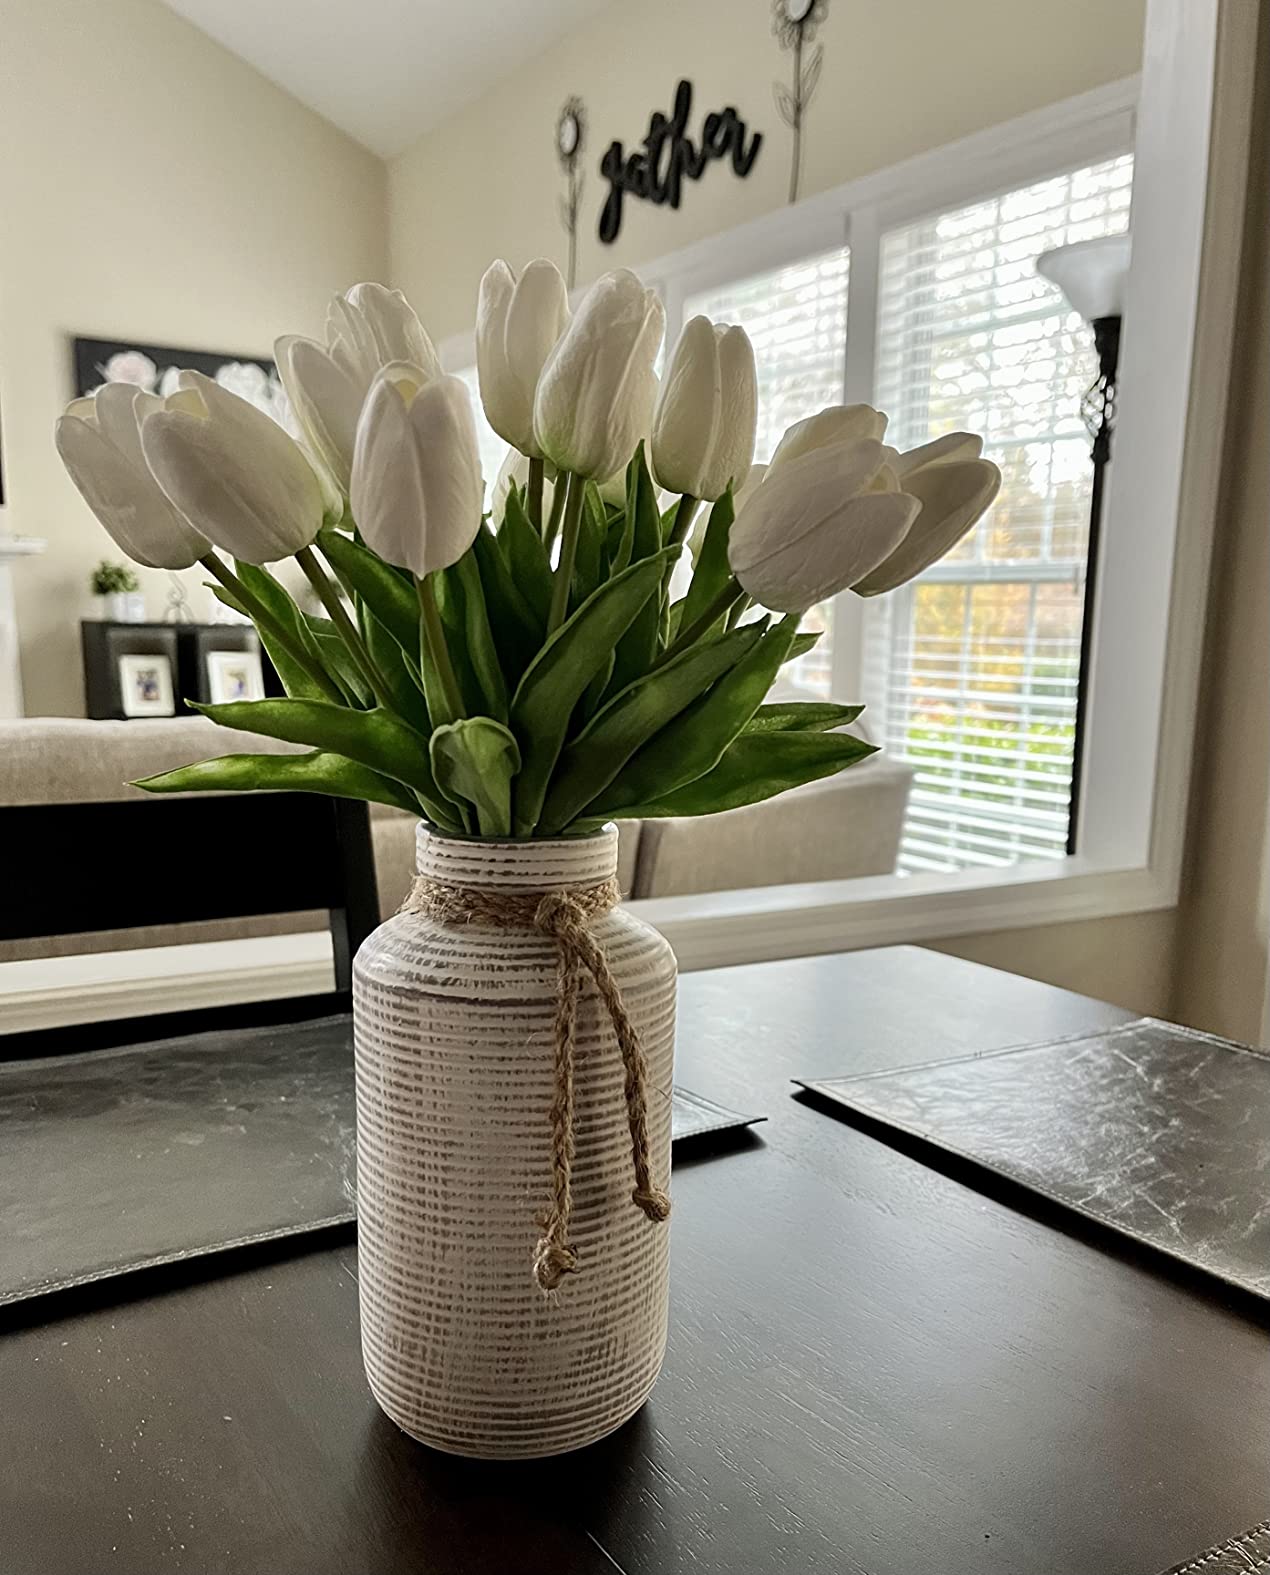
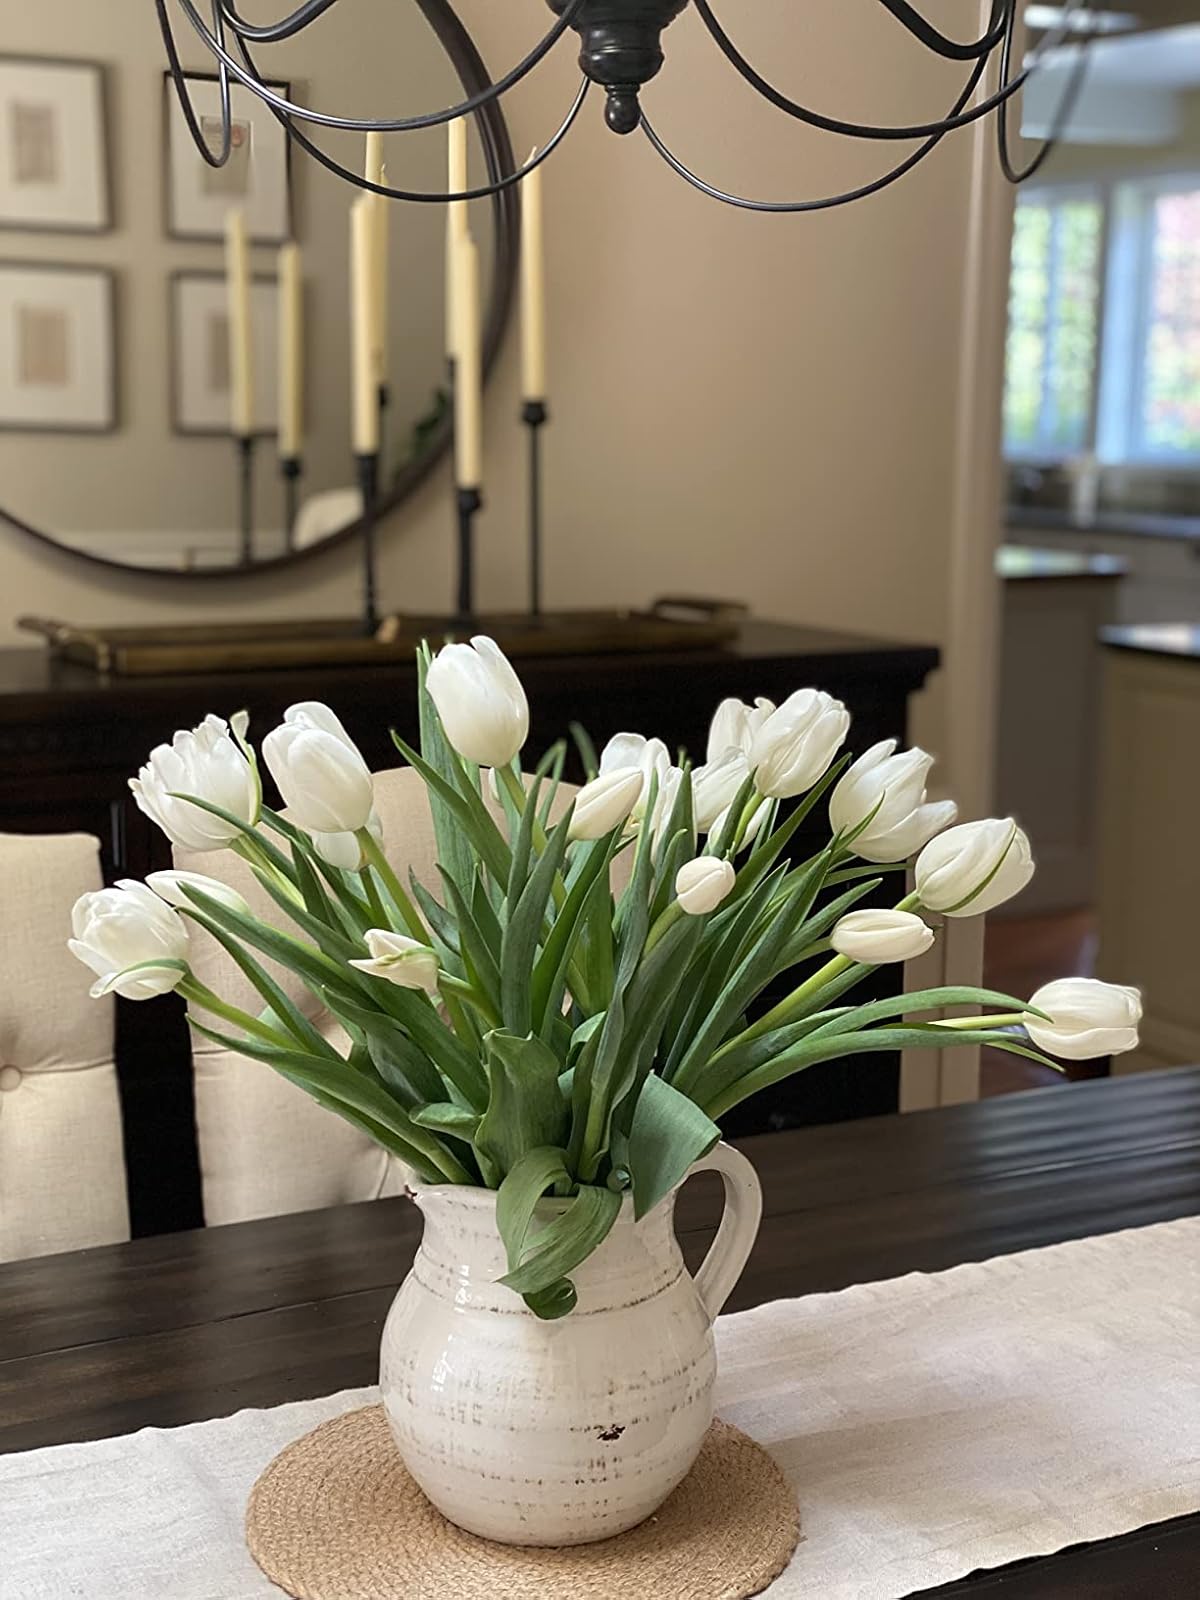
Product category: vase
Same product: no